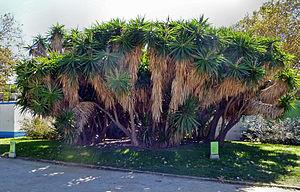
Yucca gigantea, ou Yucca géant, est une espèce de plantes arbustives de la famille des Asparagaceae, sous-famille des Agavoideae. Elle est caractérisée par son tronc en forme de patte d'éléphant. Couramment vendu en jardinerie pour servir de plante d'appartement, souvent en plusieurs pieds pour un effet décoratif.